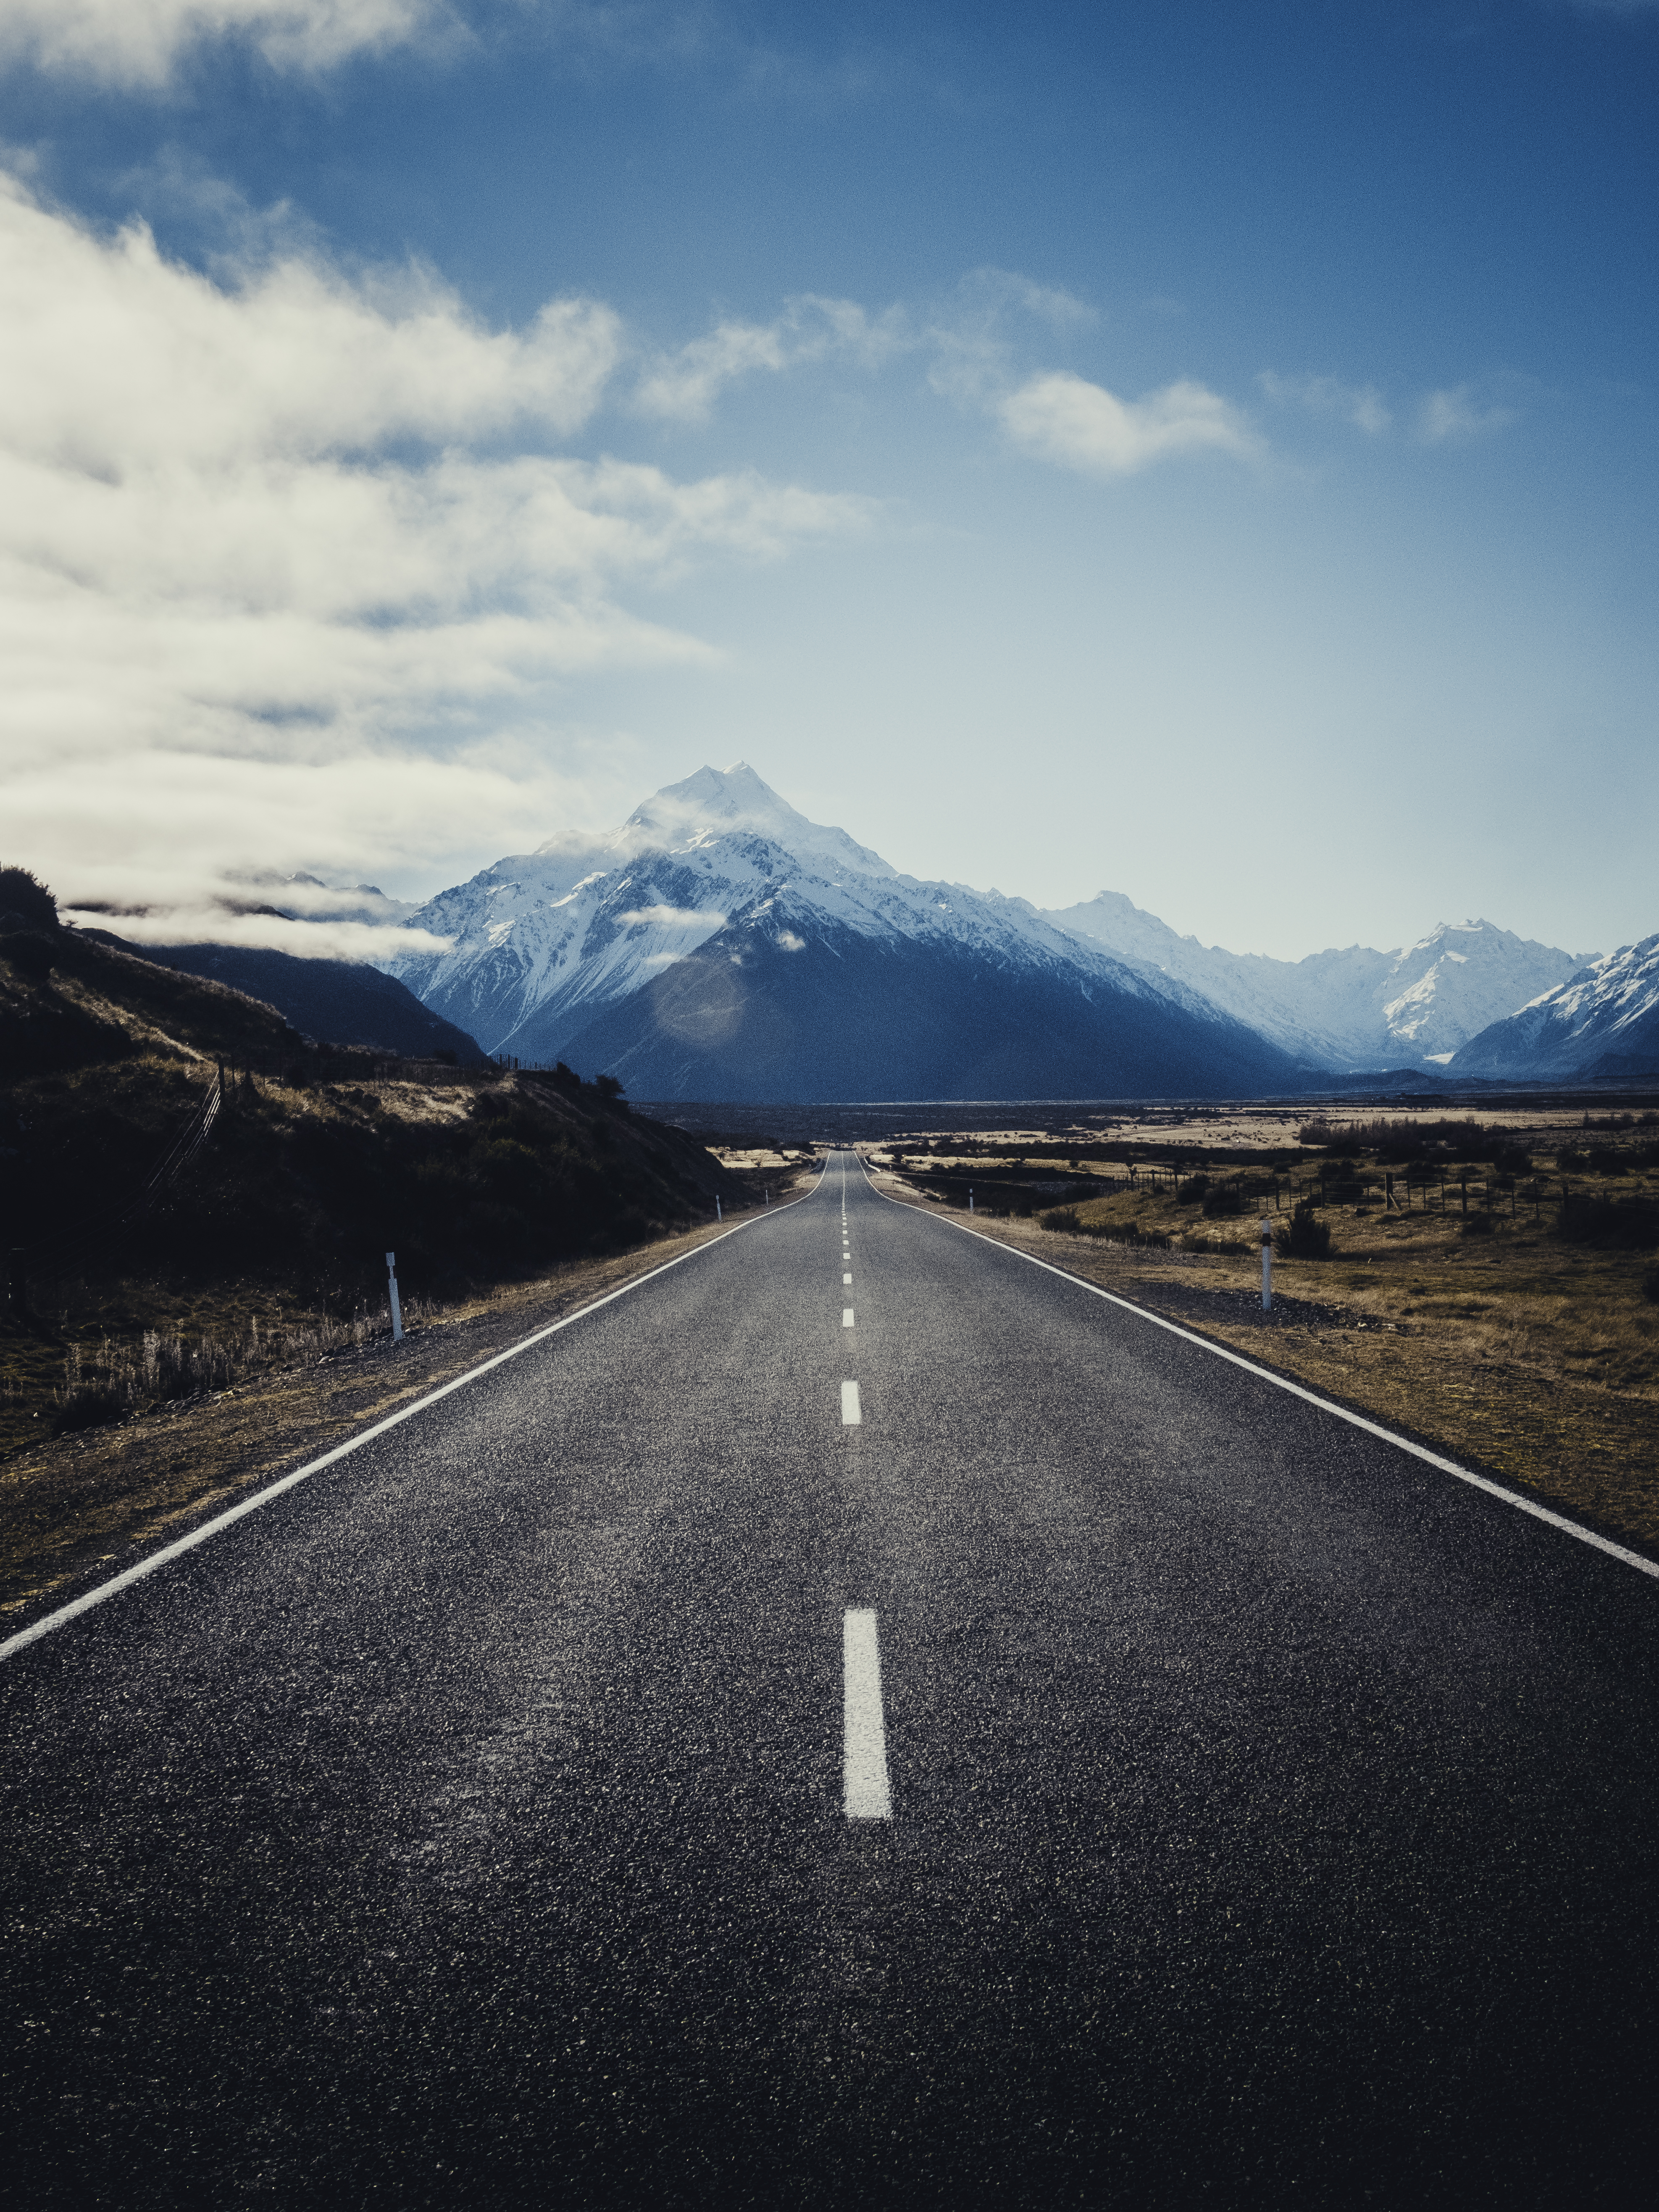
road, sky, mountainous landforms, mountain, asphalt, highland, highway, blue, cloud, road surface, natural landscape, mountain range, road trip, horizon, infrastructure, wilderness, freeway, lane, line, tree, hill, thoroughfare, landscape, snow, fell, tar, mountain pass, photography, vacation, street, shoulder, nonbuilding structure, valley, ocean, winter, alps, meteorological phenomenon, national park, plain, ridge, tourism